Frank van Diggelen

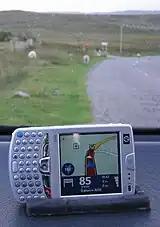
The HP iPaq 6900

After working at Ashtech (which later merged with Magellan Navigation), van Diggelen started work at Global Locate, a California based GPS company. He served as Vice President of technology & chief navigation officer. At Global Locate, he worked on the team that produced the first GPS smartphone chip, used in the HP iPaq. TomTom was also involved in the project and later collaborated with Global Locate to produce the TomTom One. The device used Global Locate's Hammerhead chip, which was also used in the iPhone 3G.